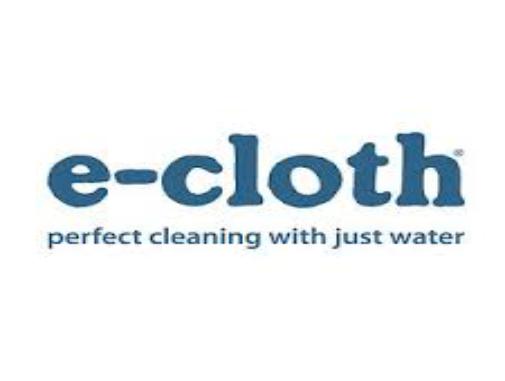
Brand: E-CLOTH
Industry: Necessities